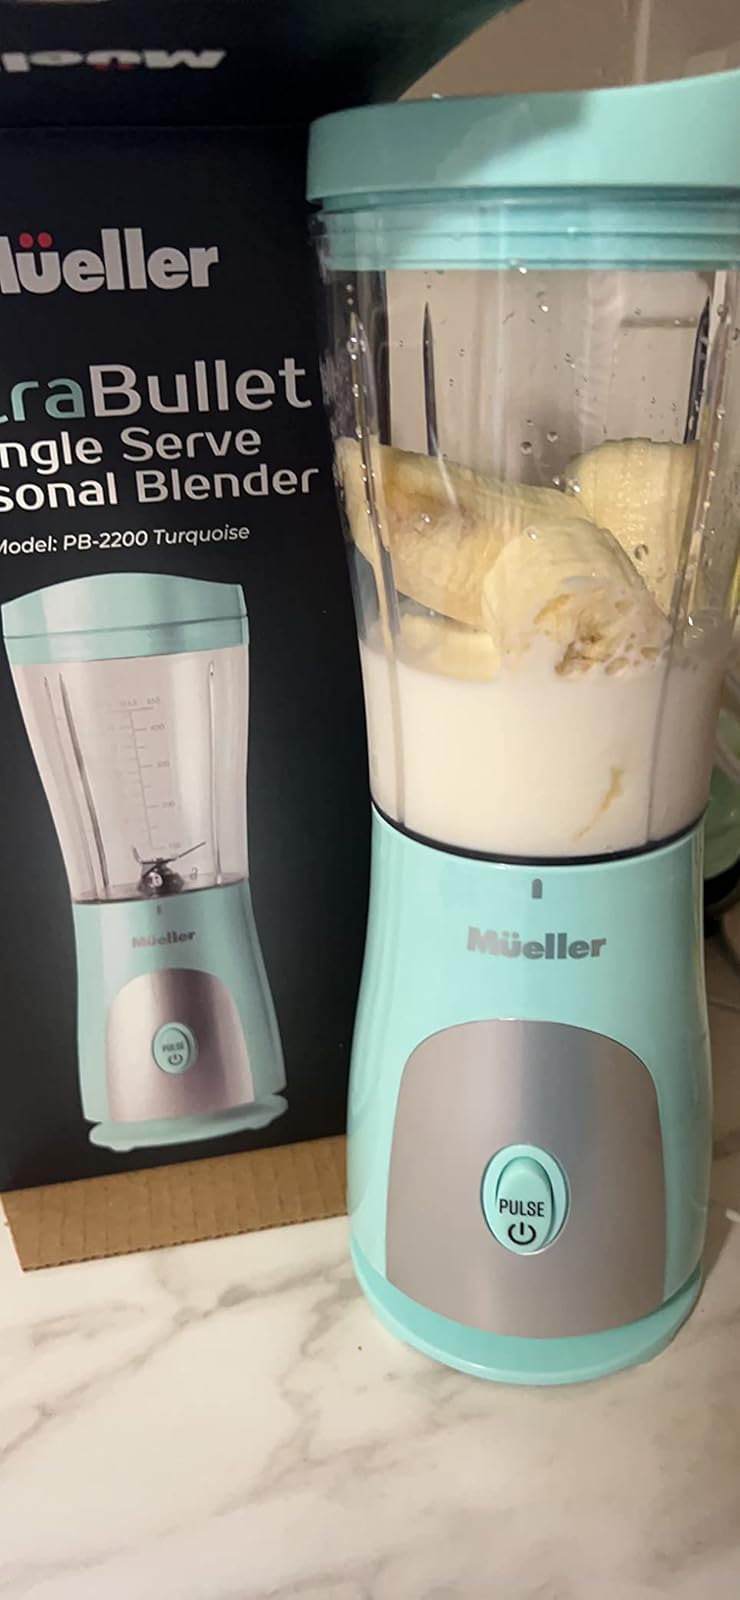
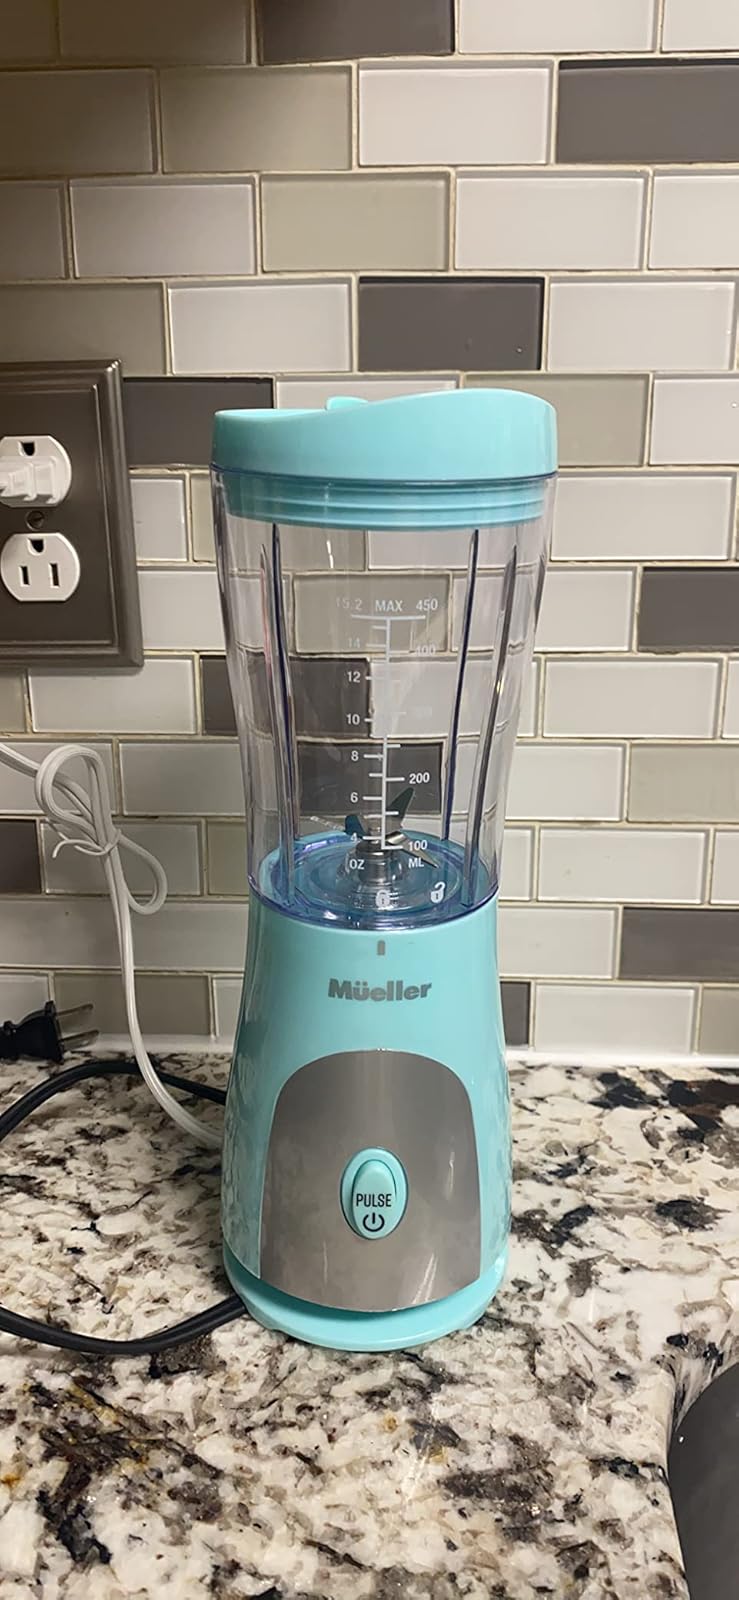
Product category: items_blender
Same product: yes